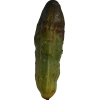
Label: cucumber